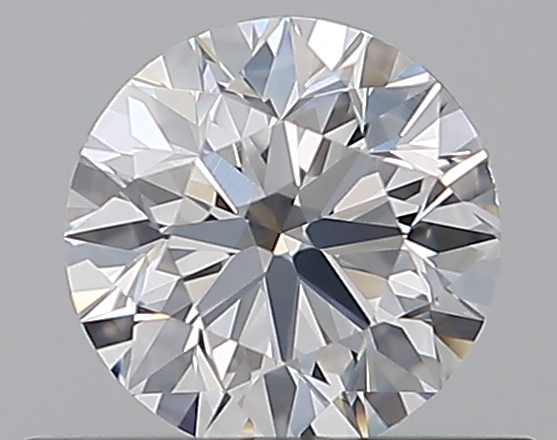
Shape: round
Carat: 0.5
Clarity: VS1
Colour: D
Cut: EX
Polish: EX
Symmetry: VG
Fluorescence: ST
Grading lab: GIA
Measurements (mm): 5.04 x 5.07 x 3.17